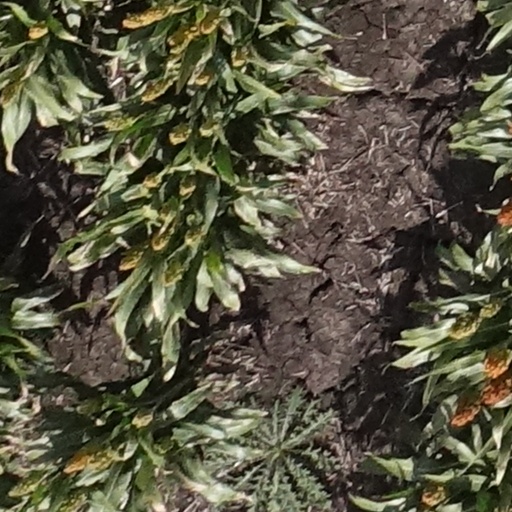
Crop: sorghum